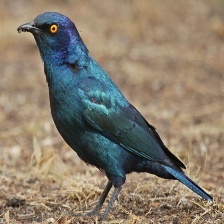
Species: CAPE GLOSSY STARLING
Scientific name: LAMPROTORNIS NITENS